Brett Lunger

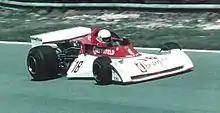
Lunger driving for Surtees at the 1976 British Grand Prix.

In 1976 Lunger moved to the Team Surtees. The corporation obtained sponsorship from Chesterfield, Rand Time Corporation, the Delaware Trust Company, and Champion Spark Plugs Company. On the 1st day of qualifying for the 1976 United States Grand Prix West in Long Beach, California, Lunger averaged only . Driving a Surtees-Ford, he was in 21st position. He described the dilemma of negotiating the Long Beach race track, which incorporated 85 circuits from Ocean Boulevard downtown to a parking lot and to Shoreline Drive, not far from the RMS "Queen Mary", and then back to Ocean Boulevard. "This course is so narrow, it's like trying to drive a Sherman tank through a parking lot." Lunger failed to make the field on the 2nd day of qualifying. Only 20 cars started due to the narrowness of the Long Beach circuit. Lunger's Surtees broke the clutch in practice and was never correctly fixed.